Joris Laarman

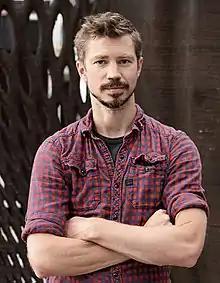
Joris Laarman in 2017

Joris Hendricus Laarman (born October 24, 1979) is a Dutch designer, artist, furniture maker, and entrepreneur best known for his experimental designs inspired by emerging technologies. Laarman's projects are a blend of technology, art and design, with a focus on the potential of 3D printing. Major projects include 3D-printed stainless-steel bridge in Amsterdam, which showcases the potential for creating adaptive, lightweight, and uniquely designed structures using 3D printing. Laarman has also explored furniture design, including the 'Bone' series which used 3D-optimization software to achieve optimal construction. The designer's work often evokes a futuristic feel while nodding to historical art movements, exemplified by pieces like his "Digital Matter" series. When Laarman speaks about his work he discussed the implications and responsibilities that come with breakthrough technologies.